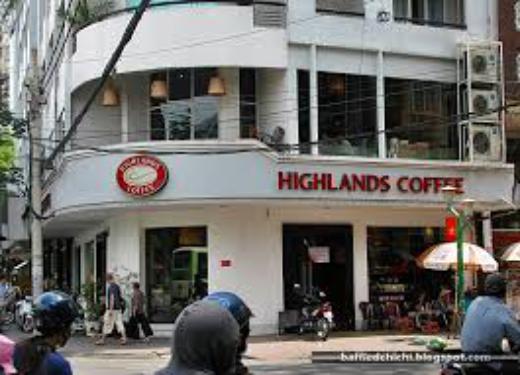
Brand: Highlands Coffee
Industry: Food